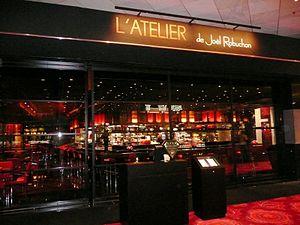
Joël Robuchon, né le 7 avril 1945 à Poitiers et mort le 6 août 2018 à Genève, est un chef cuisinier français.